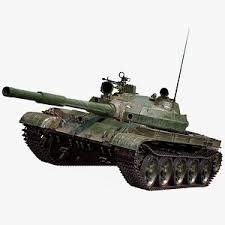
Label: Tank